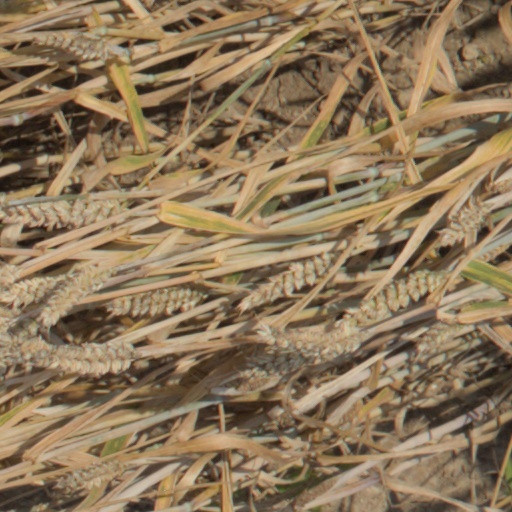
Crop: wheat